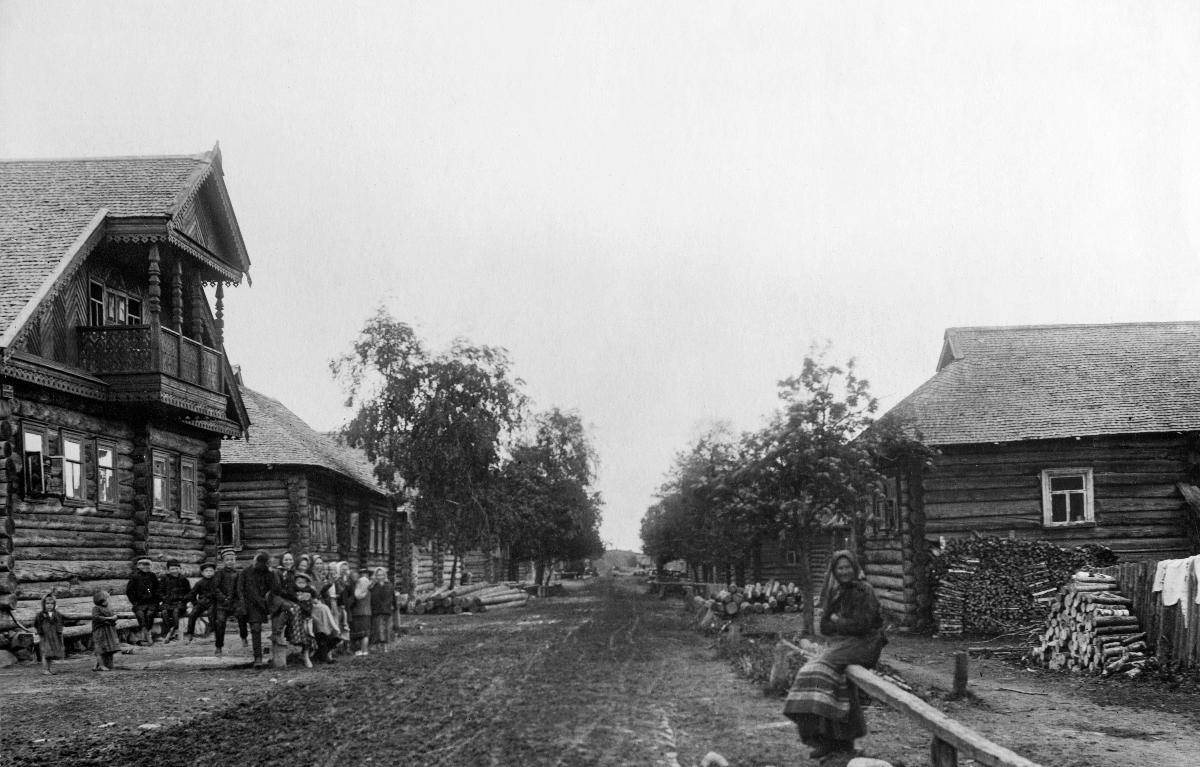
Inkerinmaa
Ingria
sisällön kuvaus: Kyläkuja Ylä-Laukaassa, Inkerissä 1911. content description: A village alley in Ylä-Laukaa, Ingria 1911.
Kuvaaja: Lukkarinen, Jussi, kuvaaja
Vuosi: 1911
Paikka: , Venäjä; Venäjä, Inkerinmaa; Venäjä, Inkeri
Aiheet: Venäjä; itämerensuomalaiset kansat; maisema; hirsirakennukset; ihmiset; Russia; Baltic-Finnish peoples; landscape; log buildings; village; view; road; Ryssland; östersjöfinska folk; landskap (fysiska helheter); stockhus; människor (släkte)